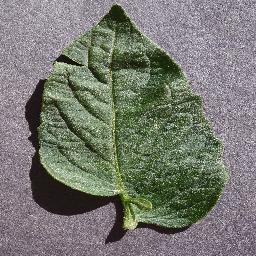
Label: Tomato___healthy